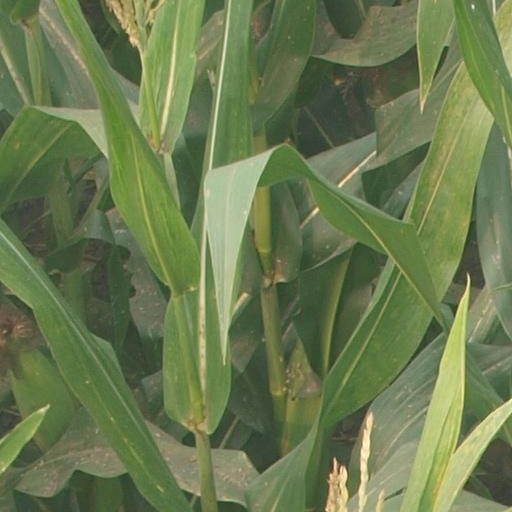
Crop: maize; corn